The Research in Color Foundation

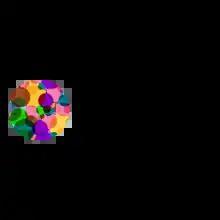
Research in Colour Official Logo

"Research in Color" provide financial assistance and mentoring to aspiring economists of colour. The scheme pairs scholars from historically excluded groups with established economists. The mentorship scheme provides mentors and mentees with the opportunities to collaborate on an eight-month research project. The programme supports around twenty economists of colour every year.